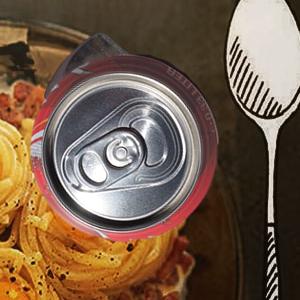
Label: cans